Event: Nepal Earthquake
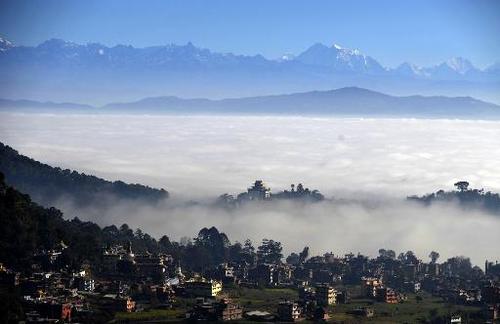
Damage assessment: no_damage